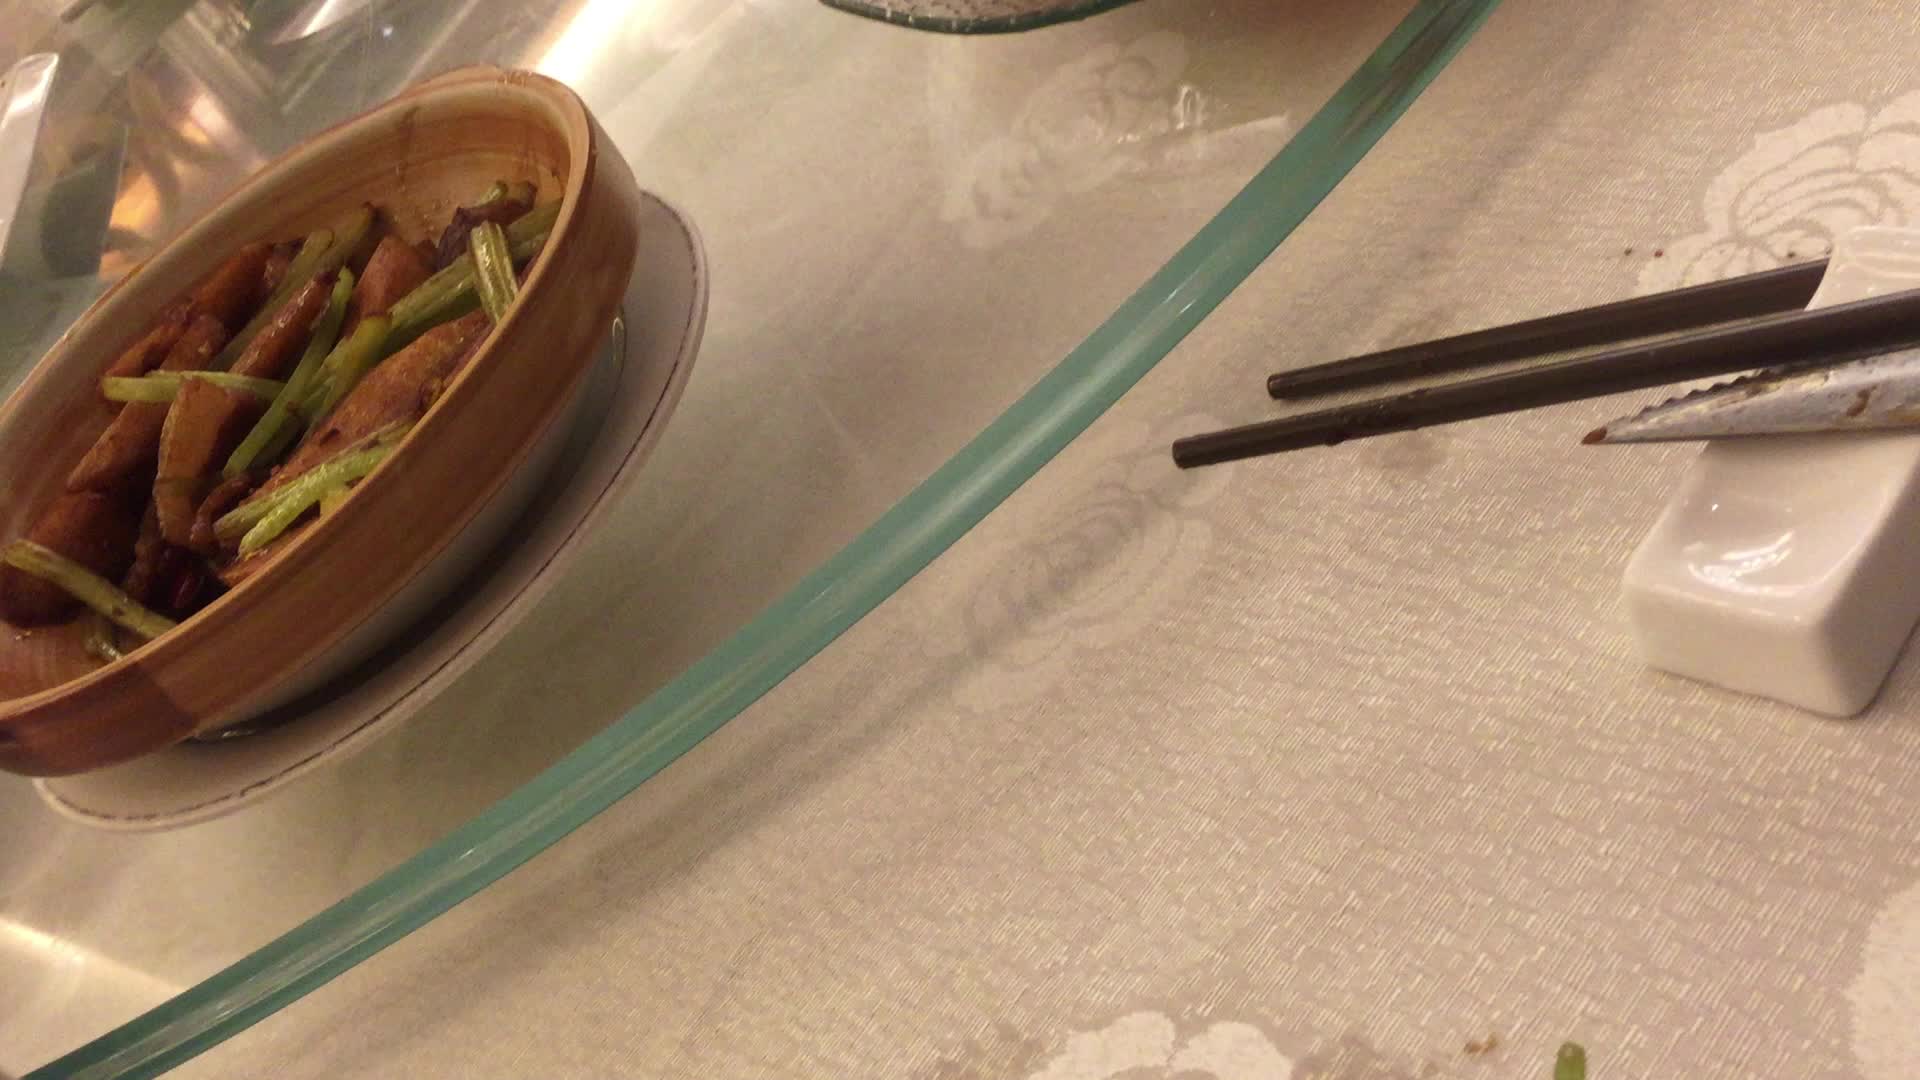
hand, food